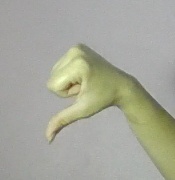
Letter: waw